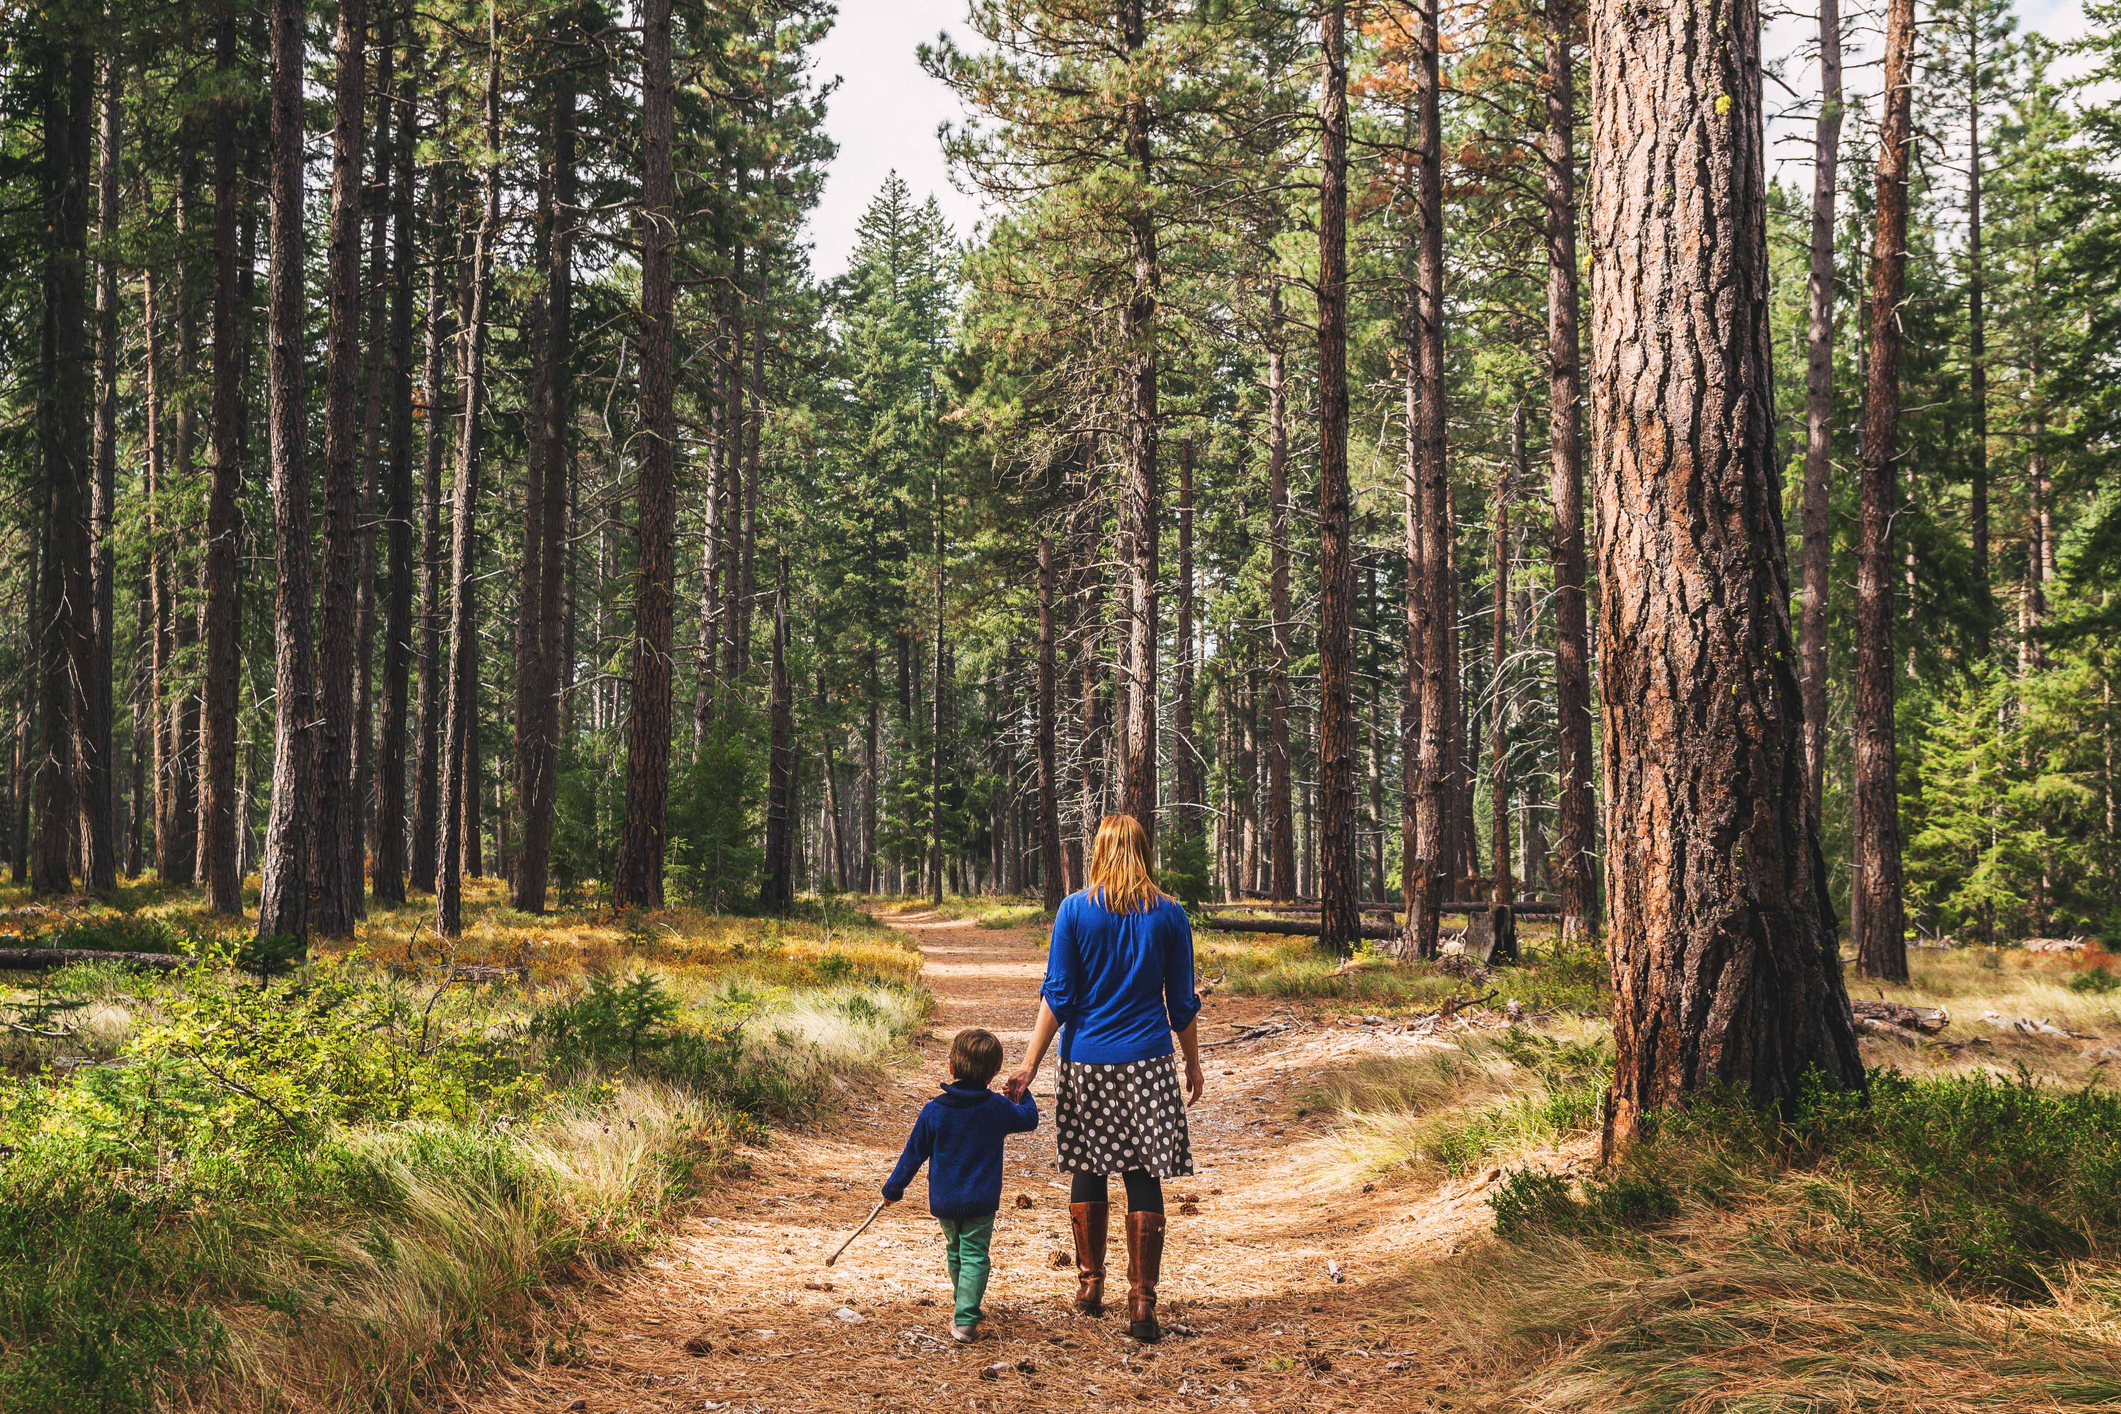
two people, Mid Adult Women, boys, son, mother, horizontal, walking, outdoors, day, sunlight, clear sky, tree, forest, footpath, full length, rear view, casual clothing, rubber boots, holding hands, care, love, childhood, bonding, togetherness, beauty in nature, plant, People in nature, natural landscape, wood, terrestrial plant, trunk, biome, grass, landscape, leisure, recreation, hiking, deciduous, grassland, road, toddler, woodland, spruce fir forest, temperate broadleaf and mixed forest, jungle, trail, grove, path, conifer, tropical and subtropical coniferous forests, adventure, Northern hardwood forest, old growth forest, soil, autumn, valdivian temperate rain forest, temperate coniferous forest, fun, rainforest, wildlife, backpacking, hill, pine family, pine, vacation, winter, child, t shirt